Äyrämöiset

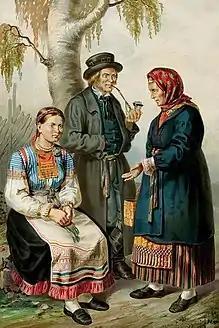
Evrimeiset and Savakot Finns, depicted in 1862, Ingria region.

The Äyrämöiset or, as the Russians call them, Evrimeiset (Russian: Эвремейсы), were a Finnish language-speaking people who lived in the Saint Petersburg Oblast and earlier also on the Finnish part of the Karelian Isthmus. Äyrämöiset were one of the two groups of Ingrian Finns, the Finnish speaking groups in St. Petersburg Oblast, the other being the Savakot. Most of the Äyrämöiset are Lutherans. The name Äyrämöiset (äkrämöiset) comes from the ancient county of Äyräpää (Äkräpää) in the Western part of the Karelian Isthmus - which was a part of the kingdom of Sweden after 1323 AD. In earlier times existed as well an agricultural deity called Äkräs (Ägräs), the god of beans, peas and hemp and the mythological forefather of the Äyrämöiset.